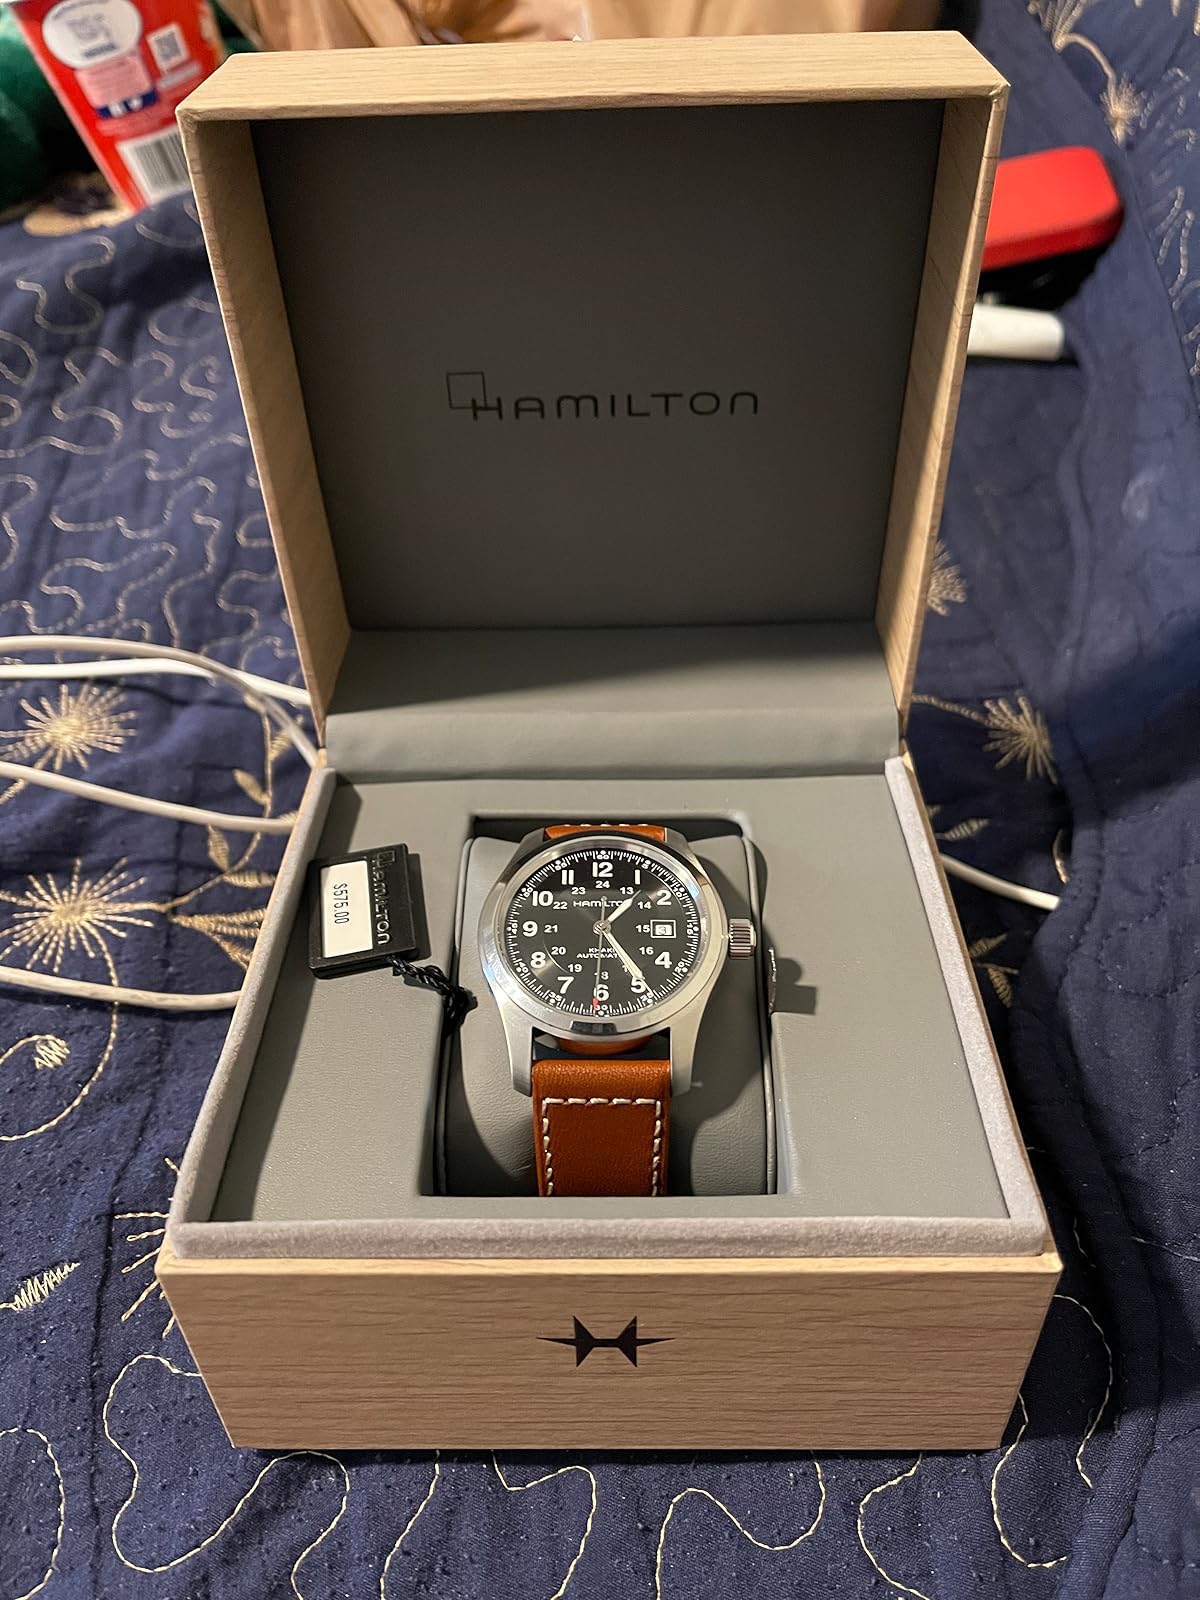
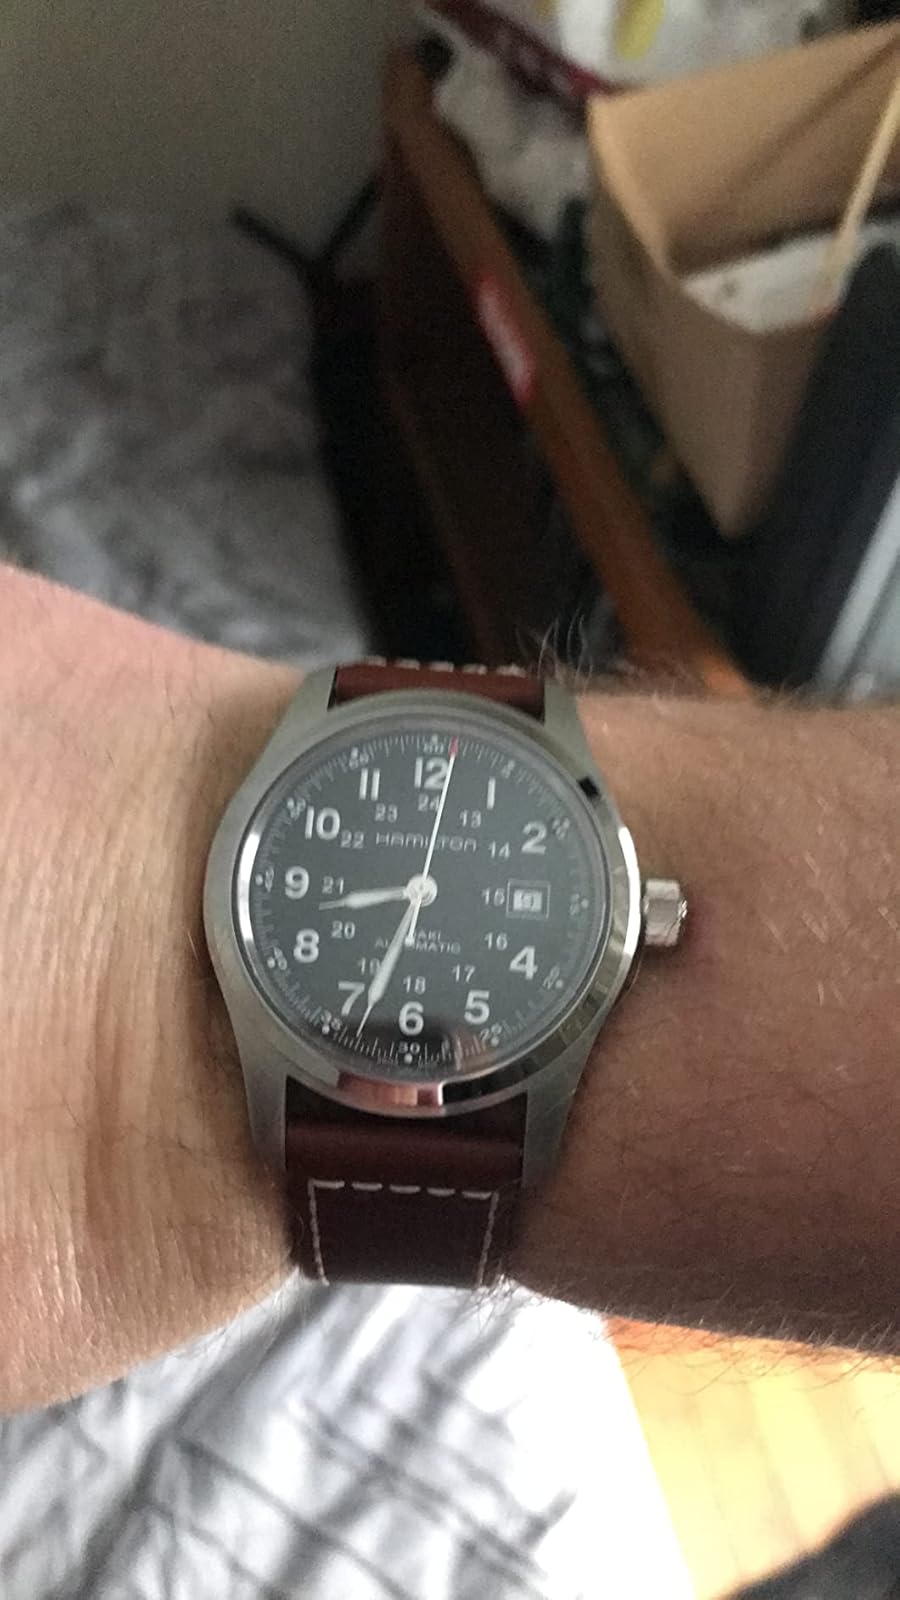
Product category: accessories_watch
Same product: yes